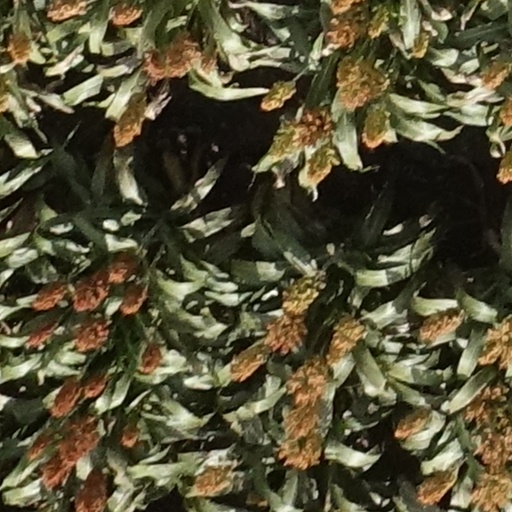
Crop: sorghum